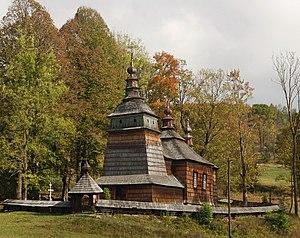
Bartne est une localité polonaise de la gmina de Sękowa, située dans le powiat de Gorlice en voïvodie de Petite-Pologne.